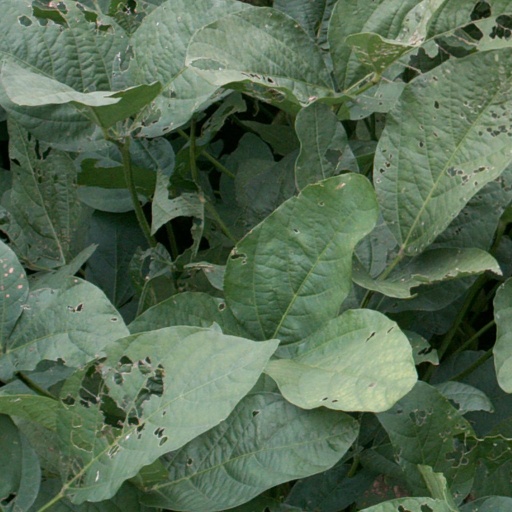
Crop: soybean